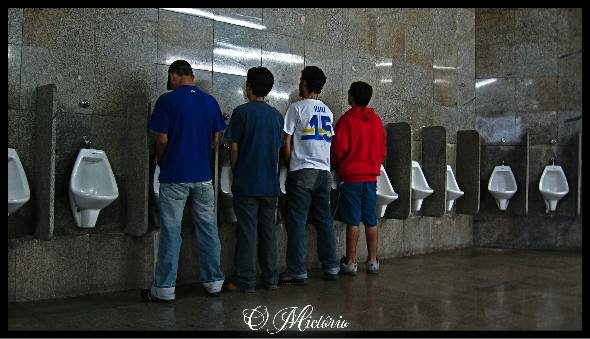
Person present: Yes